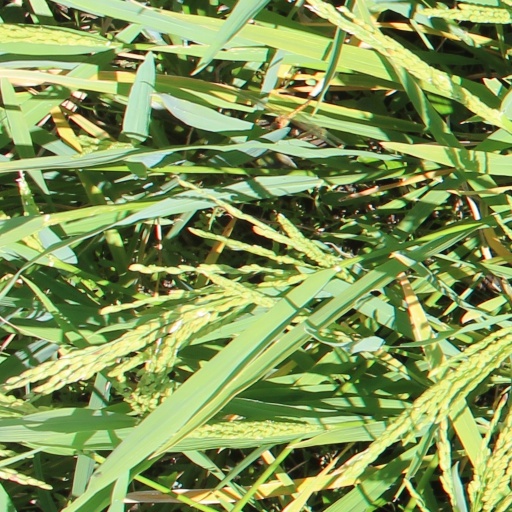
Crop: rice